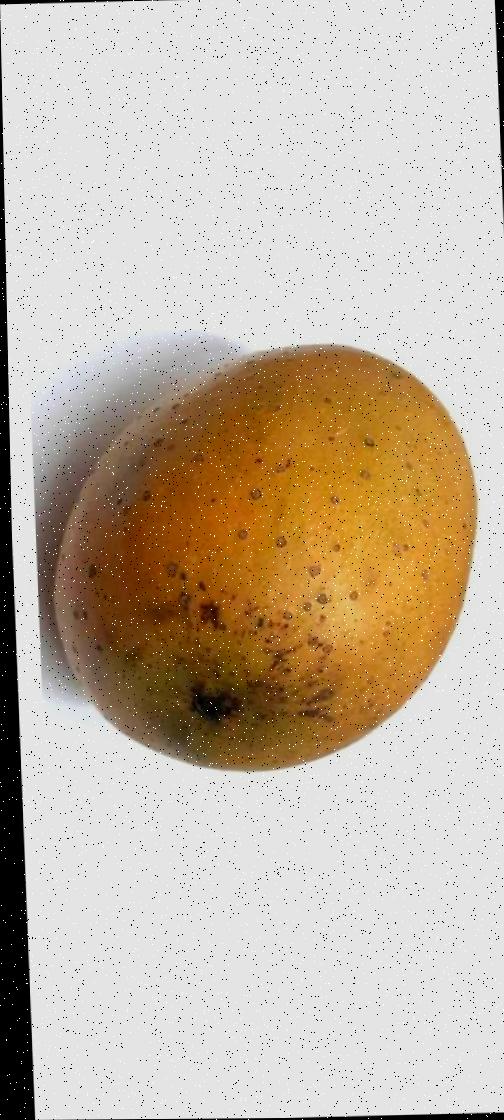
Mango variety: Gourmoti